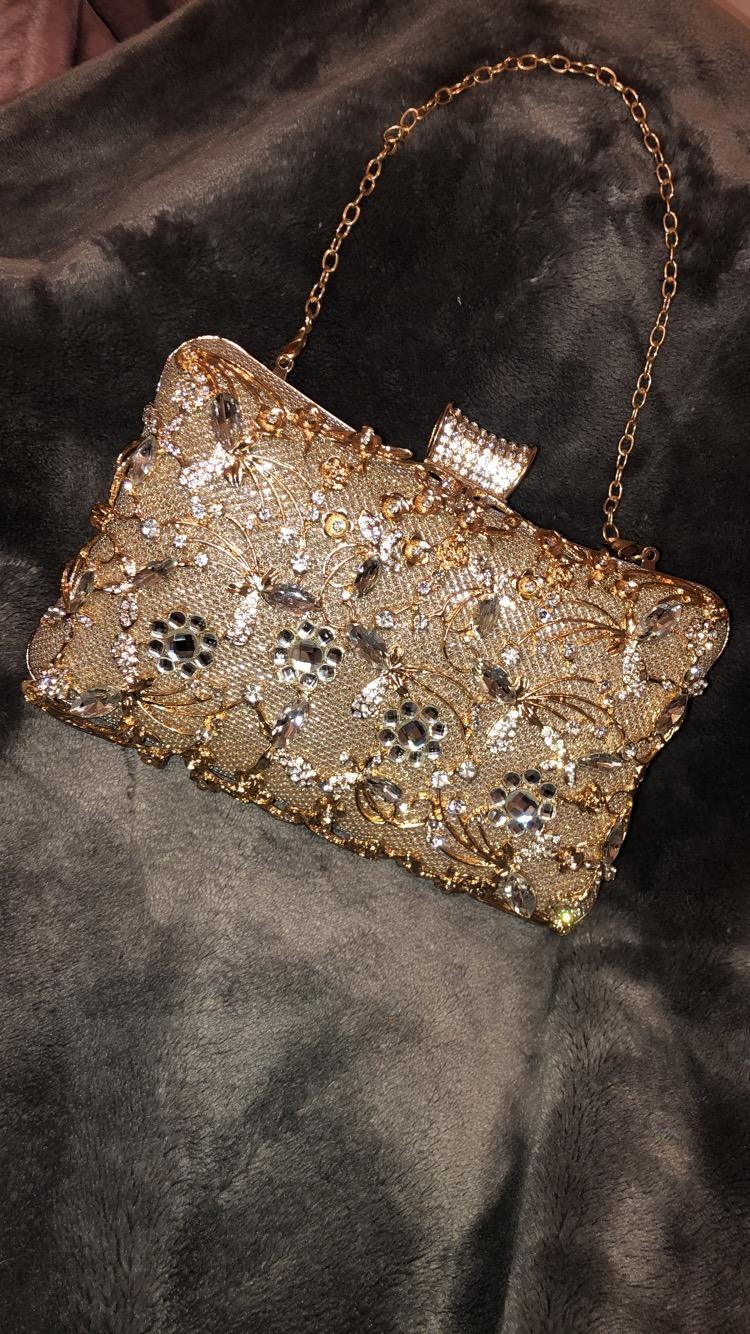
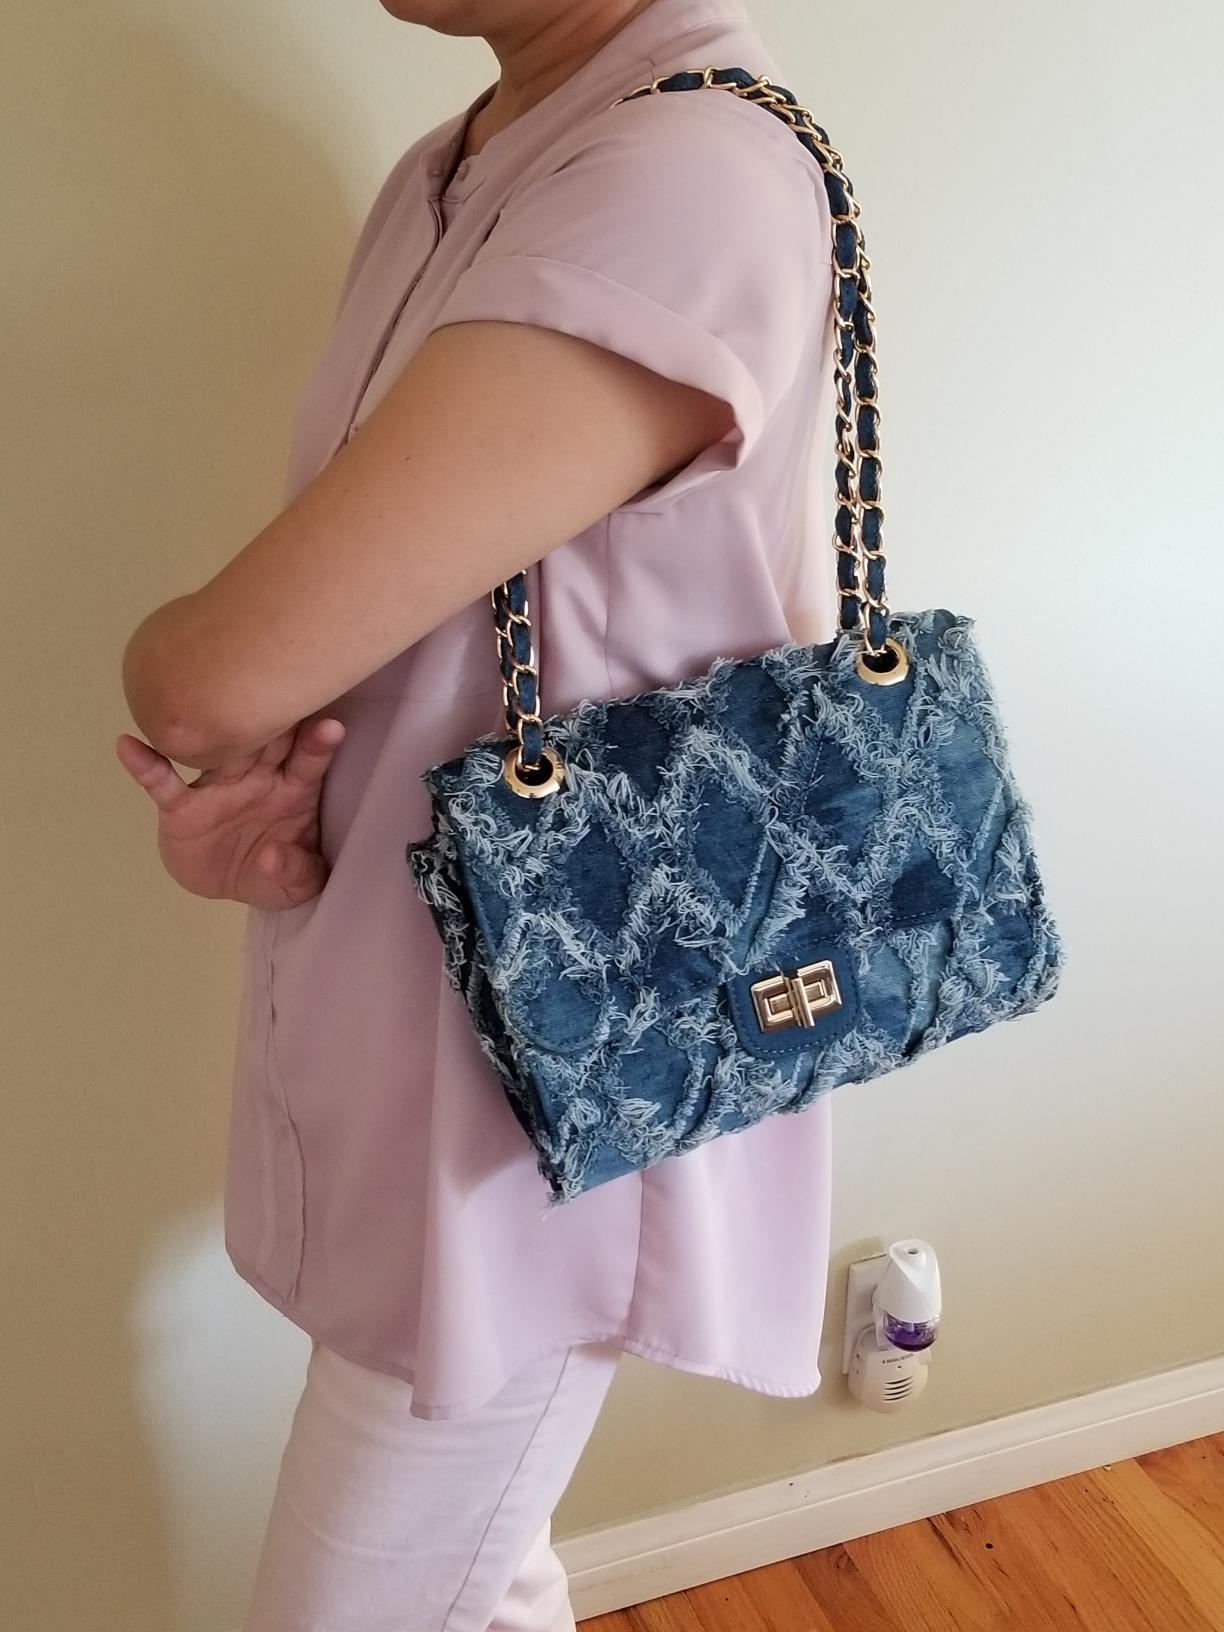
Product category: accessories_handbag
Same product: no